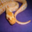
Label: snake